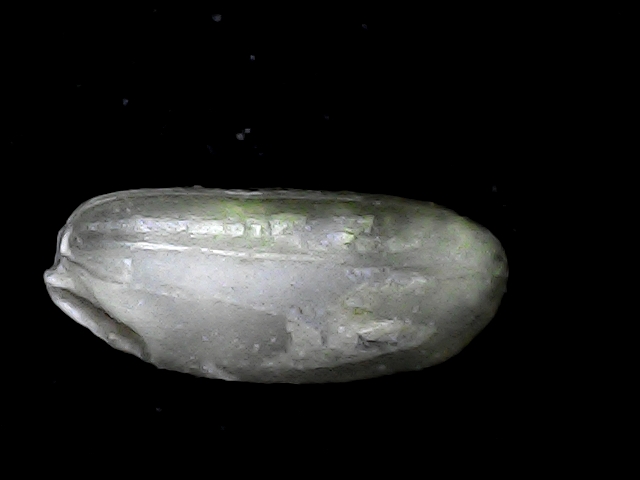
Rice variety: BD79